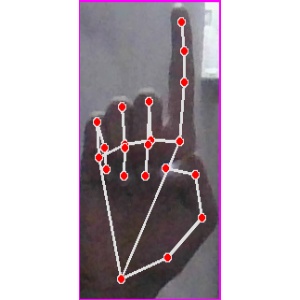
अक्षर: क